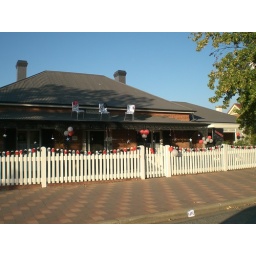
Everyone in Cowra decorated their house with silver chairs and balloons to celebrate the arrival of the band Silverchair